Rio de Janeiro bid for the 2016 Summer Olympics

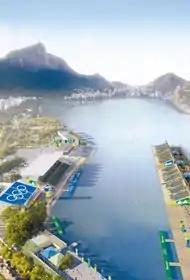
Bird's eye view of rowing lanes placed in a lagoon. There are bleachers around and a mountain in the background.

Rio de Janeiro proposed to hold all sporting events within the city limits—apart from the football (soccer) tournaments which would be held in the cities of Belo Horizonte, Brasília, Salvador and São Paulo—making the Games more compact and technically feasible. The competition venues will be located in four Olympic zones—Barra, Copacabana, Deodoro, and Maracanã—and divided in seven Olympic clusters—Barra, Copacabana, Deodoro, Flamengo, João Havelange, Lagoa and Maracanã—with four Olympic precincts—Maracanã, Olympic Park, Riocentro and X Park. The Olympic and Paralympic Village, the International Broadcast Centre (IBC) and the Main Press Centre (MPC) will be located at the Barra zone, which is the core of the project and includes the largest number of competition venues. A television tower will be built at the IBC/MPC complex to complement broadcasting operations and provide panoramic studios. There will be a media-exclusive hotel within the complex, accessible directly from the IBC/MPC. The Olympic and Paralympic Village complex will include an Olympic Village Training Center, an Olympic Village Park, an Olympic Beach and direct access to the Olympic Park, in addition to the 8,856 rooms to accommodate over 17,770 athletes and team officials, including accredited additional officials.